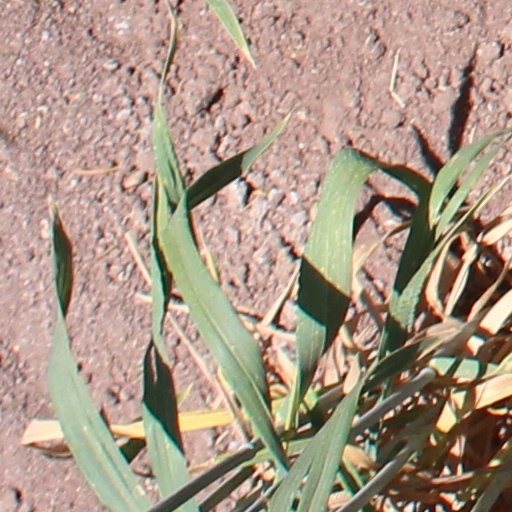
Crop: wheat